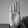
ASL letter: B